42nd parallel north

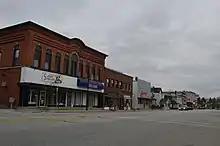
Crossing the parallel in Girard, Pennsylvania

The parallel 42° north forms most of the New York–Pennsylvania border, although due to imperfect surveying in 1785–1786, this boundary wanders around on both sides of the true parallel. The area around the parallel in this region is known as the Twin Tiers.